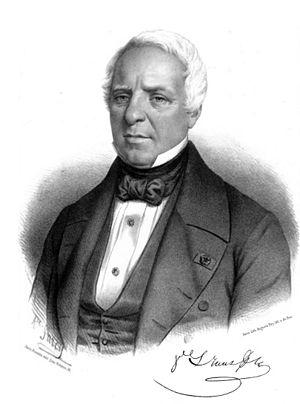
Roux (Ph.-J.) Lithographie d'Auguste Bry, d'après le dessin d'A.Sarcy
Philibert-Joseph Roux, né à Auxerre le 26 avril 1780 et mort à Paris le 23 mars 1854, est un médecin français, chirurgien des hôpitaux, chirurgien en chef de la Charité et de l'Hôtel-Dieu de Paris, membre de l'Académie de médecine et de l'Académie des sciences.
L'astronome français Urbain Le Verrier est nommé à la direction de l'Observatoire de Paris.